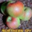
Label: apple